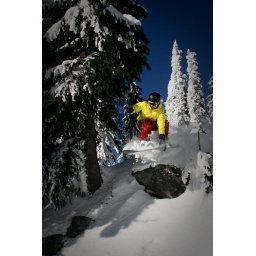
Tasha hitting a mini drop on a beautiful blue bird day in the back country, BC.